Brown thrasher

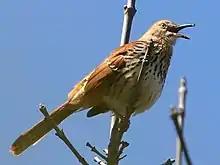
Singing, Illinois

The brown thrasher has been observed either solo or in pairs. The brown thrasher is usually an elusive bird, and maintains its evasiveness with low-level flying. When it feels bothered, it usually hides into thickets and gives cackling calls. Thrashers spend most of their time on ground level or near it. When seen, it is commonly the males that are singing from unadorned branches. The brown thrasher has been noted for having an aggressive behavior, and is a staunch defender of its nest. However, the name does not come from attacking perceived threats, but is believed to have come from the thrashing sound the bird makes when digging through ground debris. It is also thought that the name comes from the thrashing sound that is made while it is smashing large insects to kill and eventually eat.